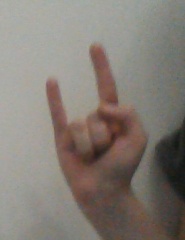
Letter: la